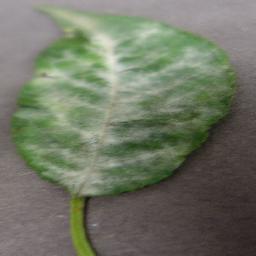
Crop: cherry
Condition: (including_sour)_powdery_mildew